Librada Avelino

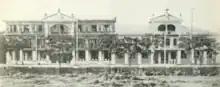
Centro Escolar de Señoritas in 1920, in its original form (Bahay na bato structure) and address (Calle Azcarraga across the San Sebastian Church; currently occupied by the Laperal Apartments)

Upon receipt of her diploma, Avelino, with the support of her father and step-mother, opened a free school in Pandacan. She modeled it on Lopez's school and trained students for the teaching examination. As the school grew rapidly, to further her own education, Avelino studied dressmaking and embroidery at the Concordia College and then took a course offered by the sisters of the Assumption Convent, which allowed her to earn a certificate to teach high school in 1893. During her courses, Avelino met Carmen de Luna, who would become her collaborator and companion for the rest of her life. Activities at Avelino's school initially continued at the onset of the Philippine Revolution in 1896, but when the United States forces arrived in Pandacan, she suspended her courses. On the advice of her father, she fled to Manila days before her hometown was reduced to ashes by the invading soldiers. By the time her family, which included three step-siblings, was able to join her, they had lost their home, as well as their business in the conflict. Assisted by brothers Vicente and Lucas Gonzalez, Avelino was loaned a property in Santa Cruz in which to reopen her school. As the school grew, it moved from Fernandez Street to San Sebastian, now R. Hidalgo Street. She was soon joined by her cousin Margarita "Garit" Oliva and Carmen de Luna.